Renton Nicholson

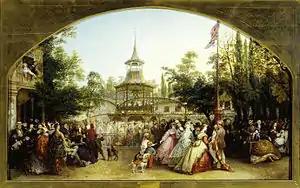
’'The Dancing Platform at Cremorne Gardens'’ by Phoebus Levin

In 1843 Nicholson purchased a rural sporting arena in Chelsea, London, on the banks of the River Thames, that had opened eleven years earlier. It featured entrances from King's Road and the River Thames. Originally an unremarkable location, Nicholson made drastic changes soon after his purchase, including a large pagoda that was surrounded by a large dancing platform and housed a large orchestra. The facility was surrounded by gardens. Nicholson added refreshment booths and tables so guests could sit and eat at the gardens. While most of the contemporary pleasure gardens were exclusive venues, Nicholson envisioned Cremorne Gardens as a popular amusement park for common people.